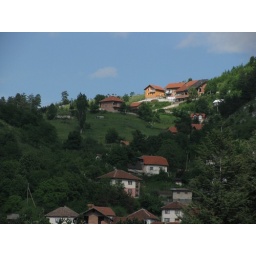
Sunlight on houses in Repulika Srbska, across the river from downtown Sarajevo.